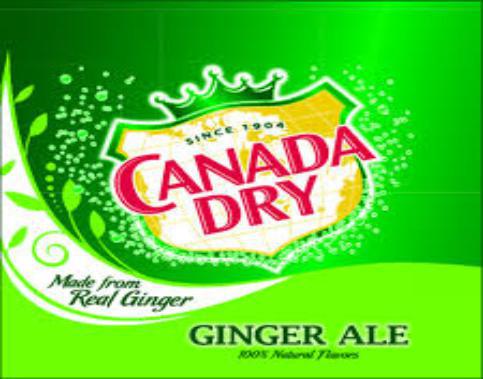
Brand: Canada Dry
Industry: Food